Vasil Levski Sofia Airport

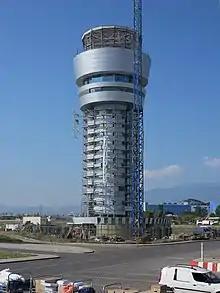
The 2012 air traffic control tower

A new control tower was inaugurated officially on 5 December 2012 by the PM Boyko Borisov and the minister of transport Ivaylo Moskovski.